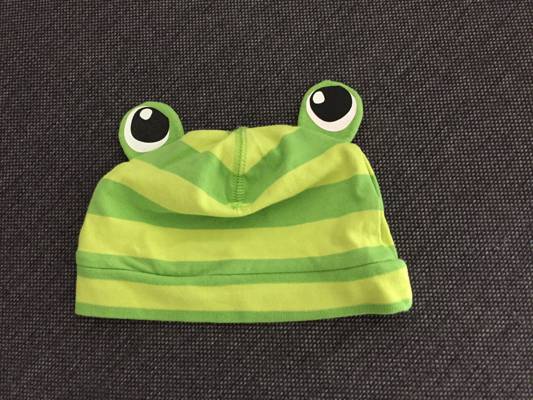
Waste category: clothes